2018 American League Division Series

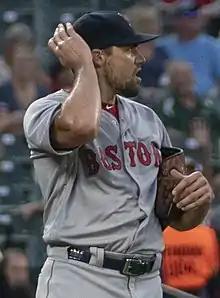
Boston starter Nathan Eovaldi got the win in Game 3.

Boston got on the board in the top of the second inning, with Rafael Devers scoring from third on a two-out infield single by Christian Vázquez. The lead was extended to 3–0 in the third, with the Red Sox getting two runs on two singles, a sacrifice fly, another single, and a fielder's choice. Boston broke the game open in the fourth, sending 11 men to the plate and getting seven runs on six hits, as Yankees starter Luis Severino was pulled for Lance Lynn who in turn was relieved by Chad Green. Brock Holt had two hits in the inning, while Andrew Benintendi drove in three runs with a bases clearing double. The Yankees got one run back in the bottom of the fourth, on two singles and a fielder's choice. Boston made it 11–1 in the top of the seventh, on a J. D. Martinez RBI single, then 14–1 in the top of the eighth, getting three runs on a total of four hits, a walk, and a wild pitch. Yankees catcher Austin Romine pitched the top of the ninth inning, allowing a two-run homer to Holt, who completed the first postseason cycle in Major League history. Red Sox starter Nathan Eovaldi pitched seven innings, allowing one run on five hits and getting the win. Yankees starter Luis Severino pitched three innings, allowing six runs on seven hits and taking the loss. First base umpire Ángel Hernández had three calls overturned in the first four innings of the game. The defeat marks the Yankees' worst loss in postseason history.